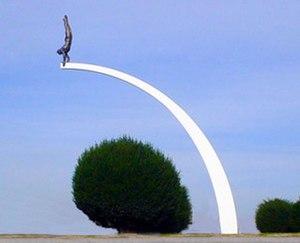
""Le plongeur"" à Liège, Belgique. La statue, créée par Idel Ianchelevici, est exposée sur le port de Liège. Le statut de cette image est le même que pour File:Le Plongeur.jpg Română: „Plonjorul”, Liège, Belgia. Statuie creată de Idel Ianchelevici, situată în portul fluvial al orașului Liege. Drepturile acestei imagini sunt aceleași ca și cele ale imaginii File:Le Plongeur.jpg"
Idel Ianchelevici est un sculpteur et dessinateur belge et roumain.